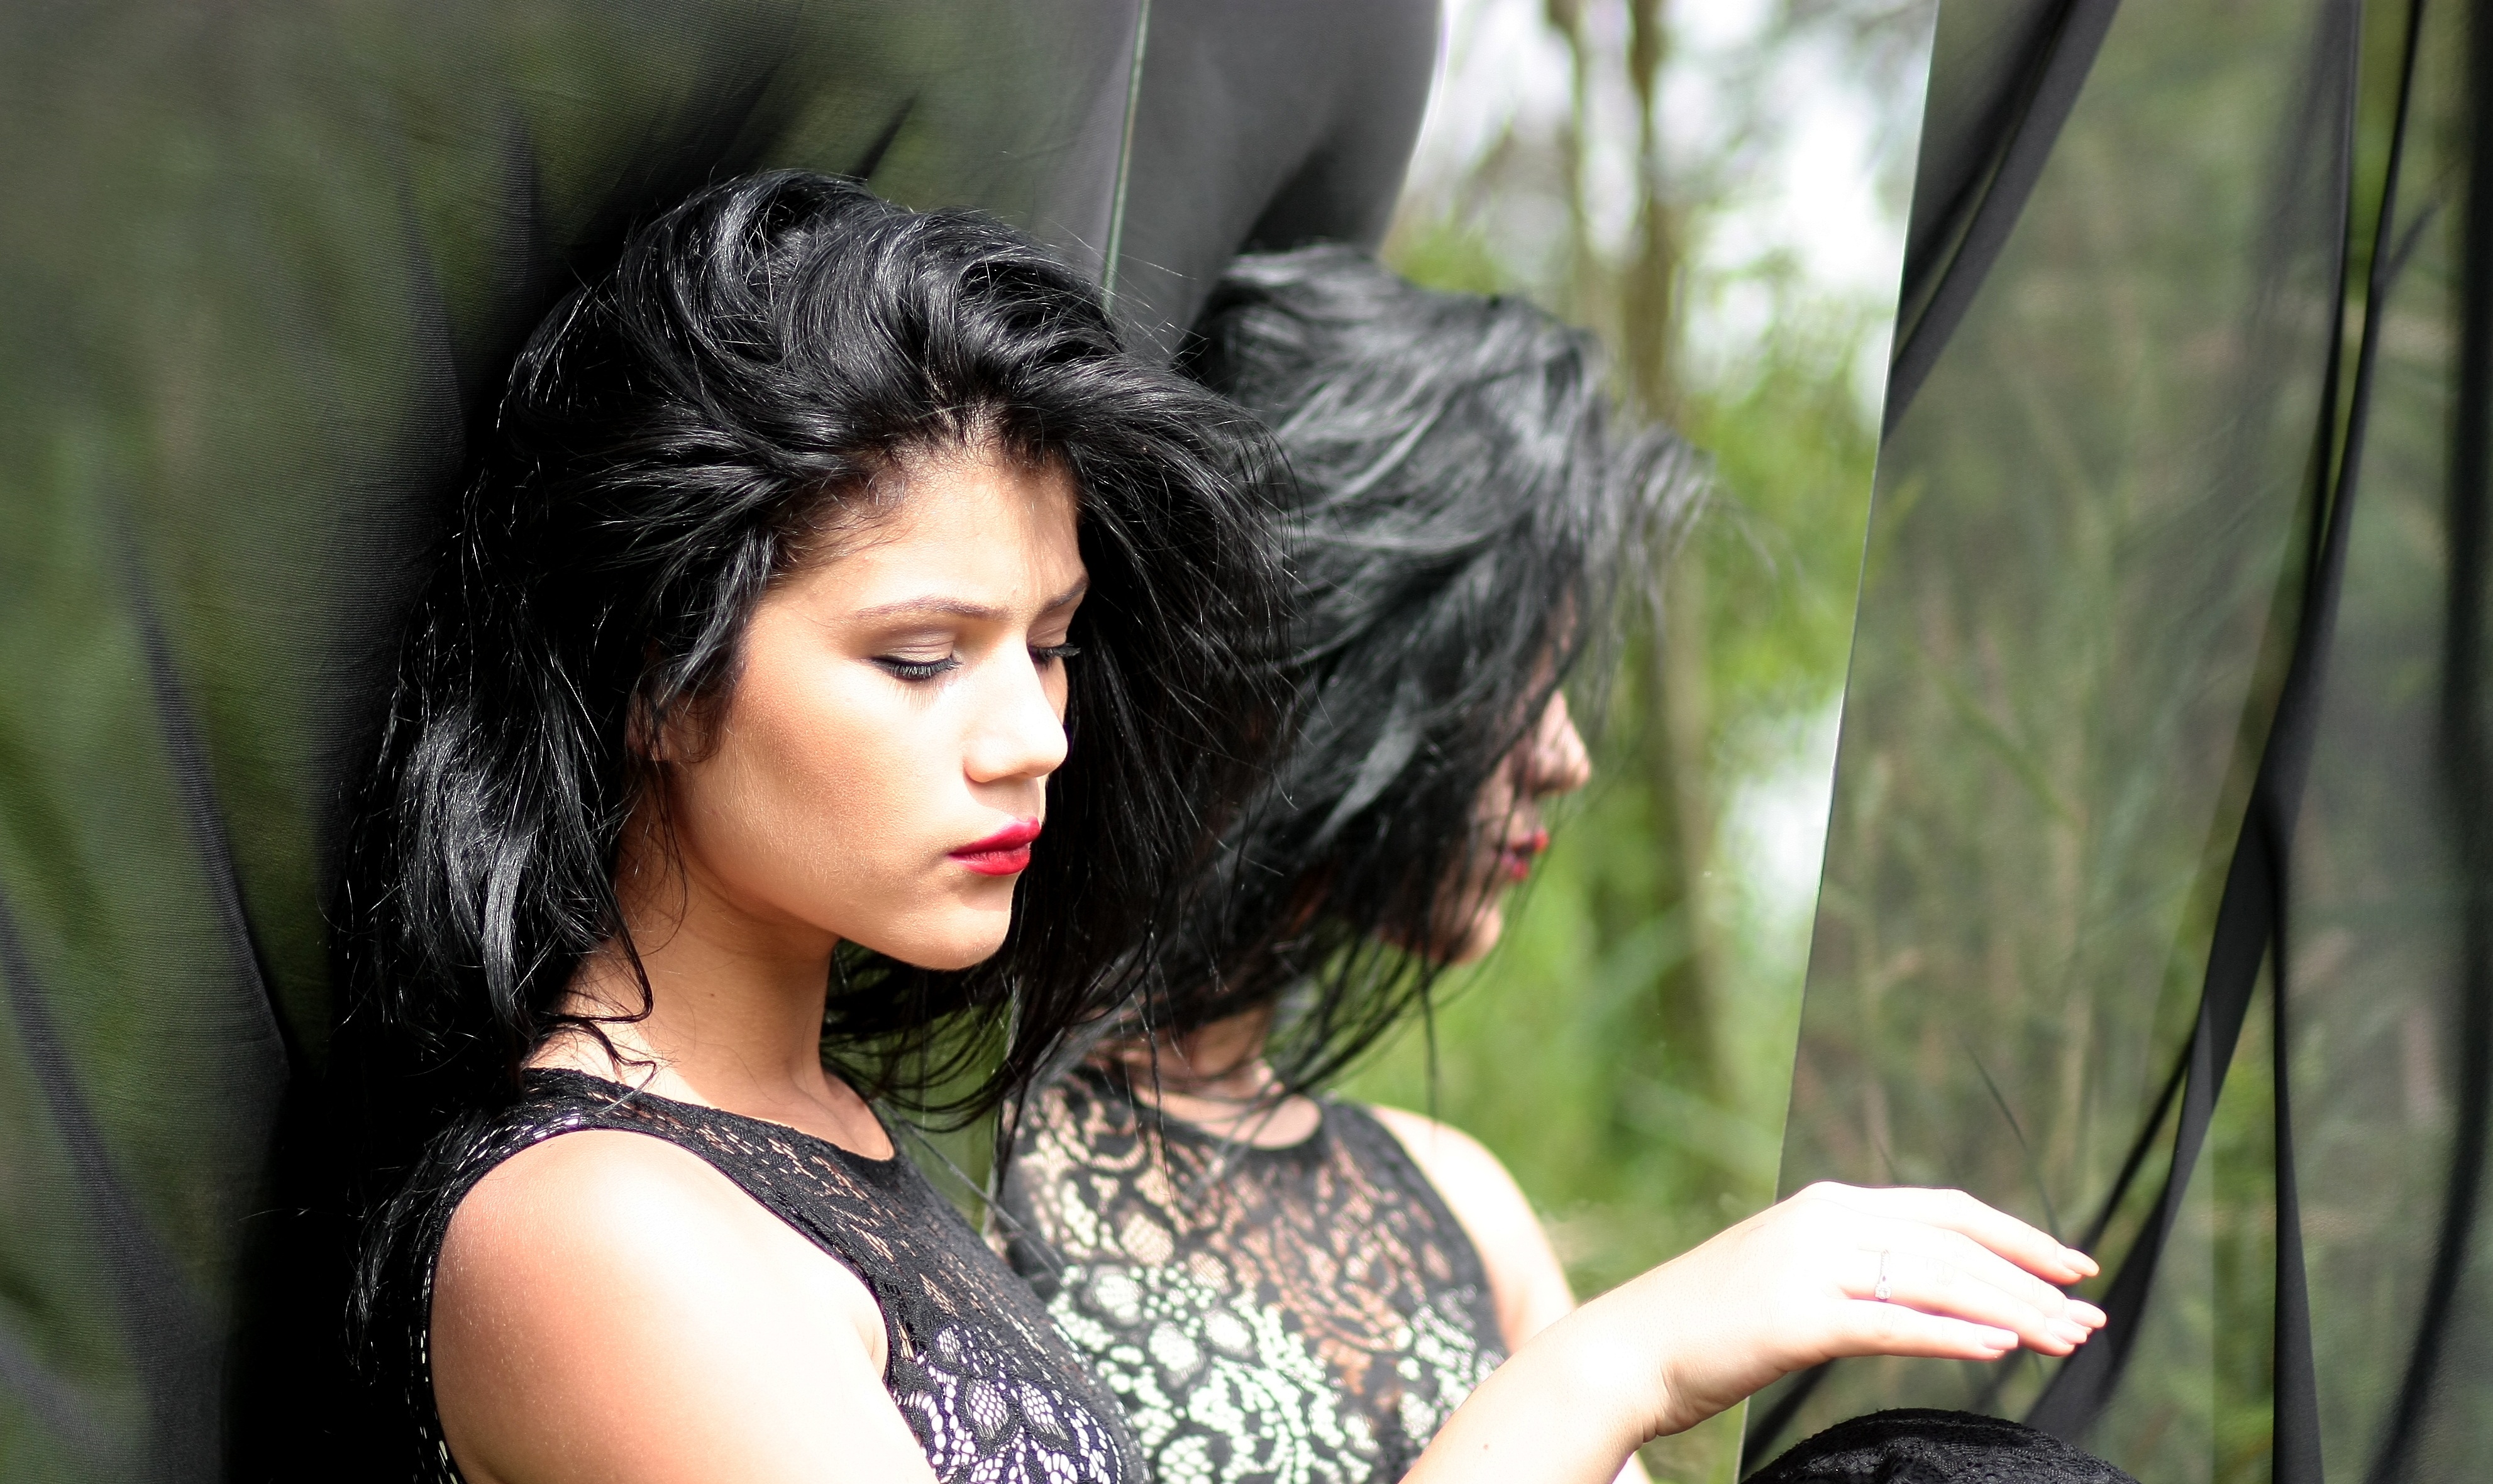
person, girl, woman, hair, photography, trunk, brunette, portrait, model, reflection, fashion, black, lady, hairstyle, long hair, human body, black hair, eye, mirror, photograph, beauty, abdomen, photo shoot, portrait photography